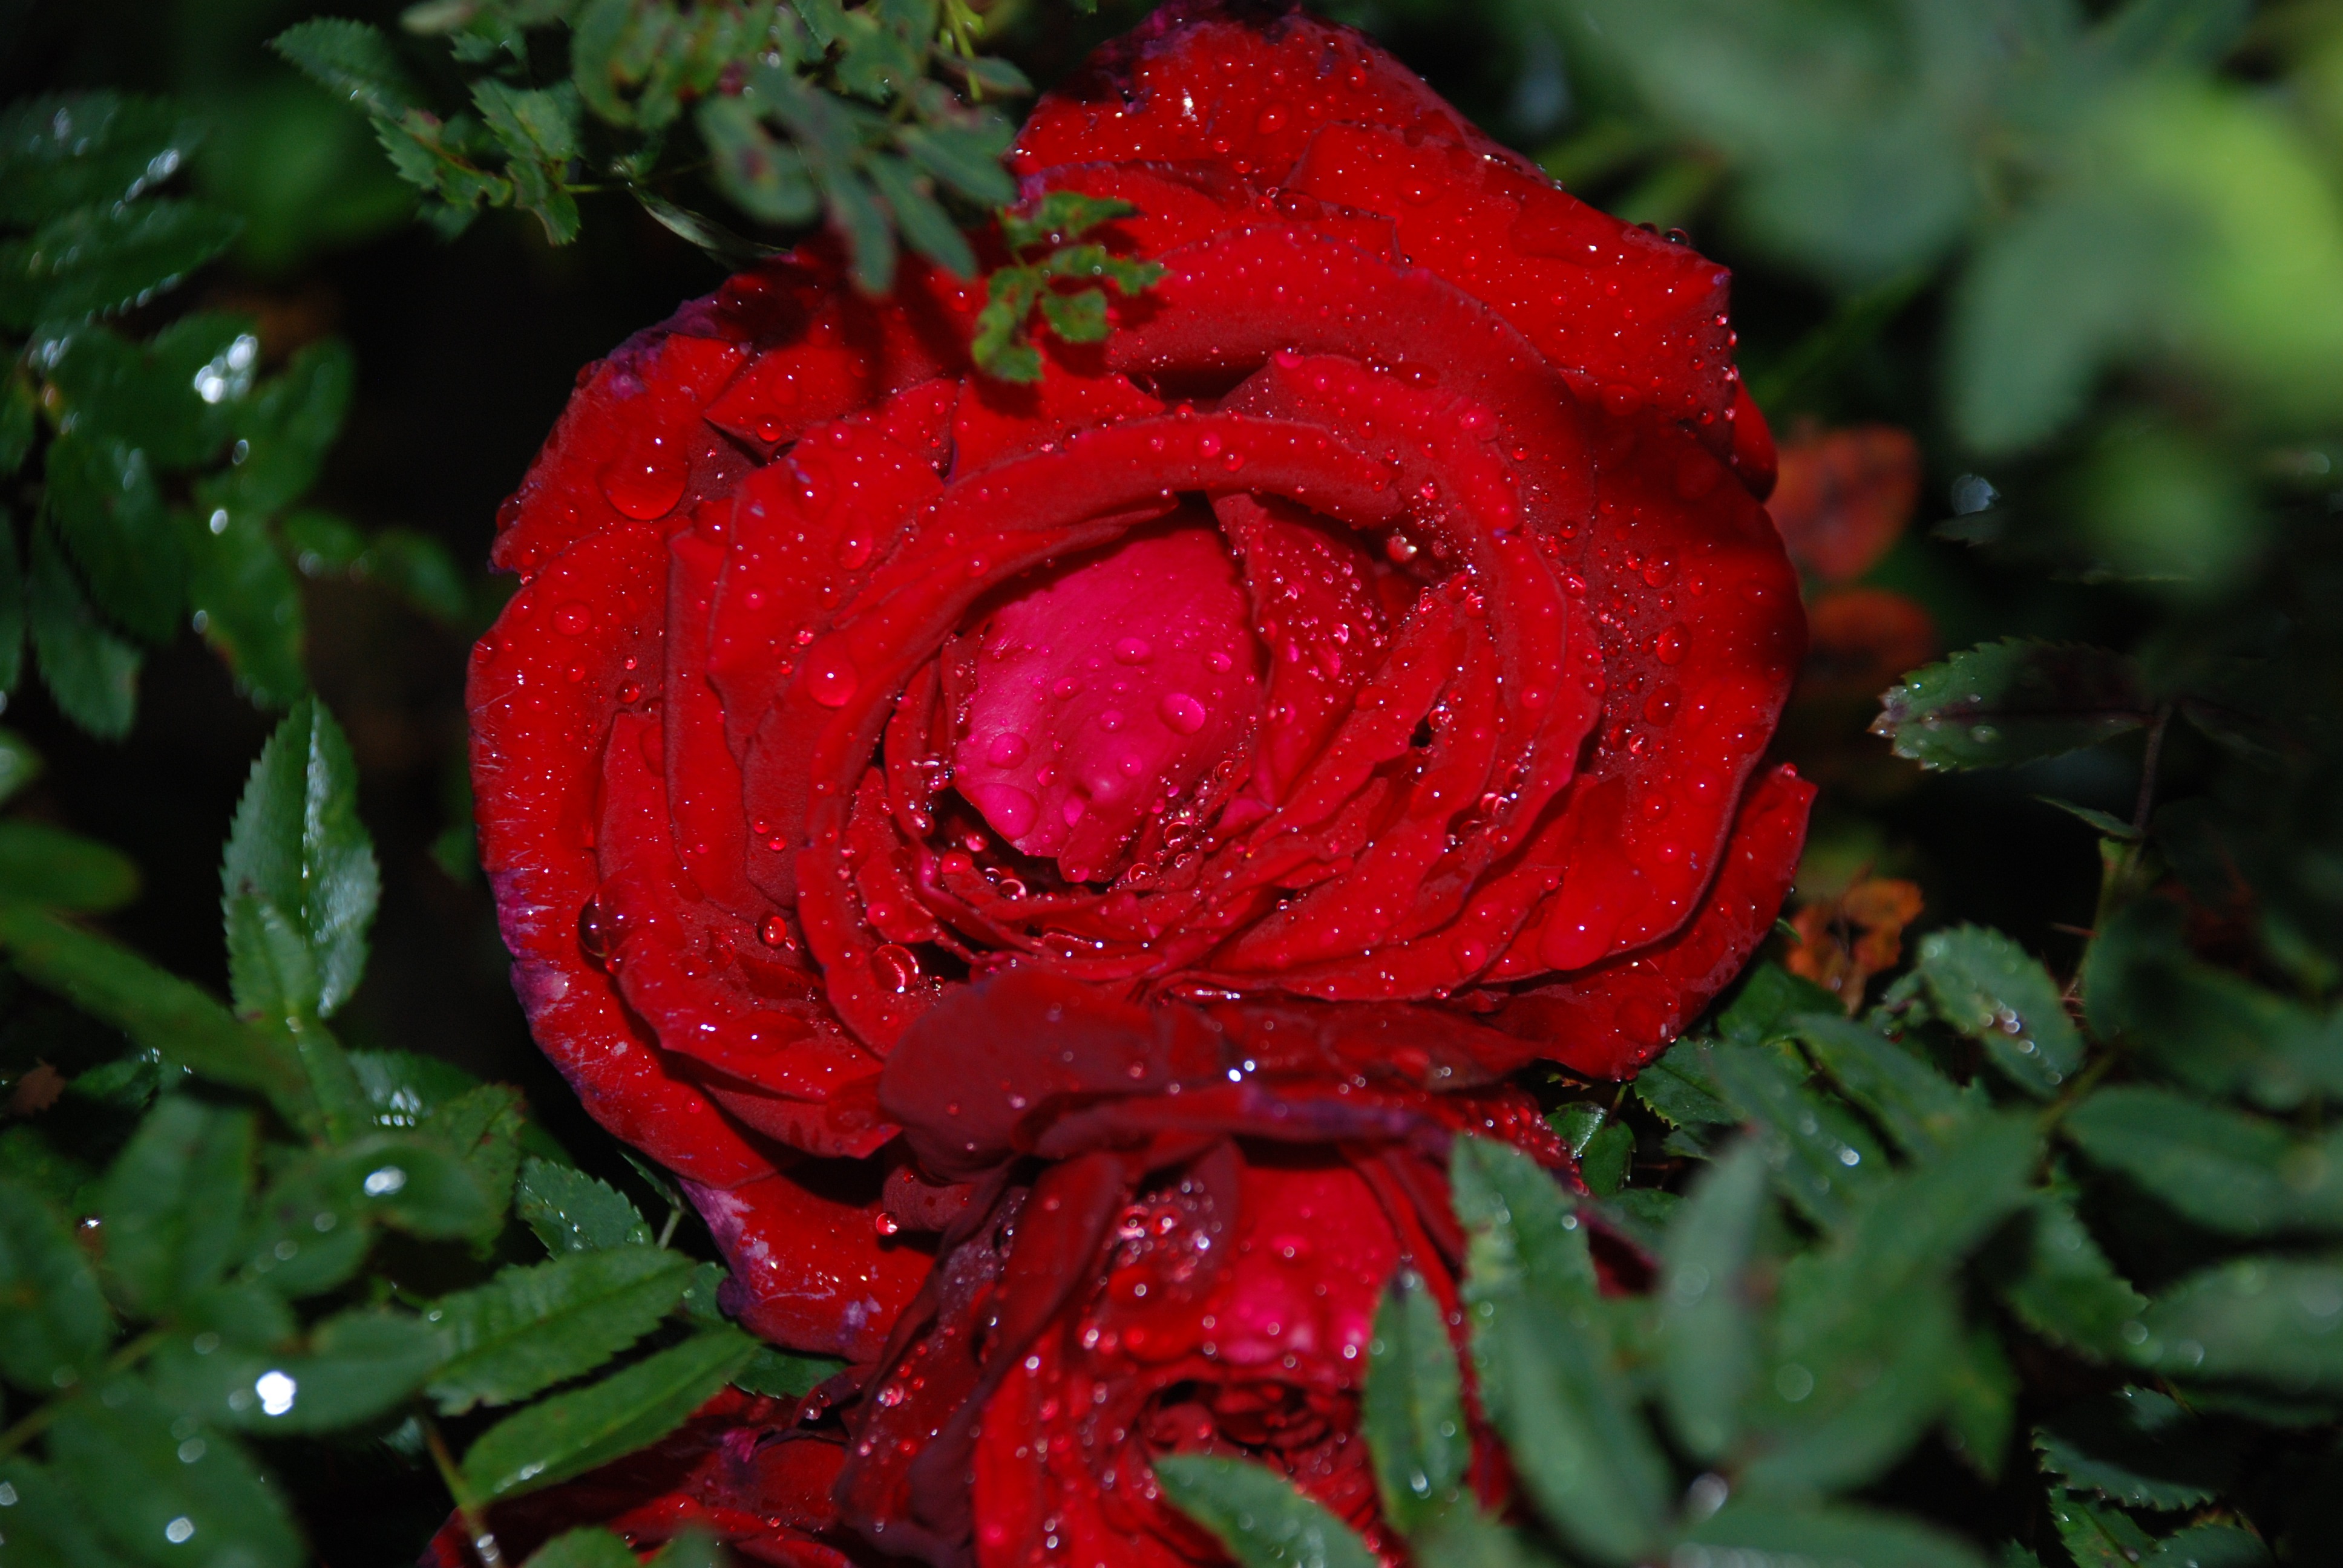
nature, plant, white, flower, petal, rose, red, flora, flowers, drops, lilac, floribunda, macro photography, flowering plant, garden roses, rose family, land plant, rose order